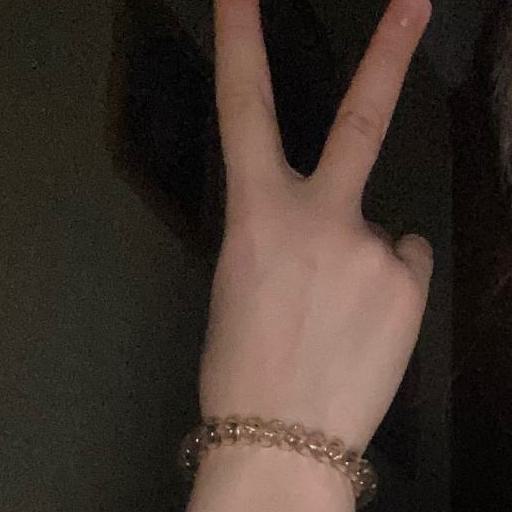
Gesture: peace_inverted